Moonspell

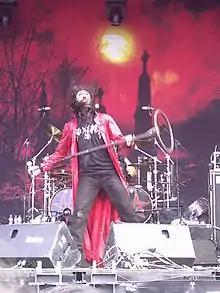
Fernando Ribeiro during a live show in Spain in 2006

"Darkness and Hope" was released in 2001 and was produced by Hiili Hiilesmaa, producer of Sentenced and HIM. The album reached 79th on German charts and special editions included covers of Madredeus, Ozzy Osbourne's "Mr. Crowley" and Joy Division's "Love Will Tear Us Apart". "Nocturna" was released as a single and music video.